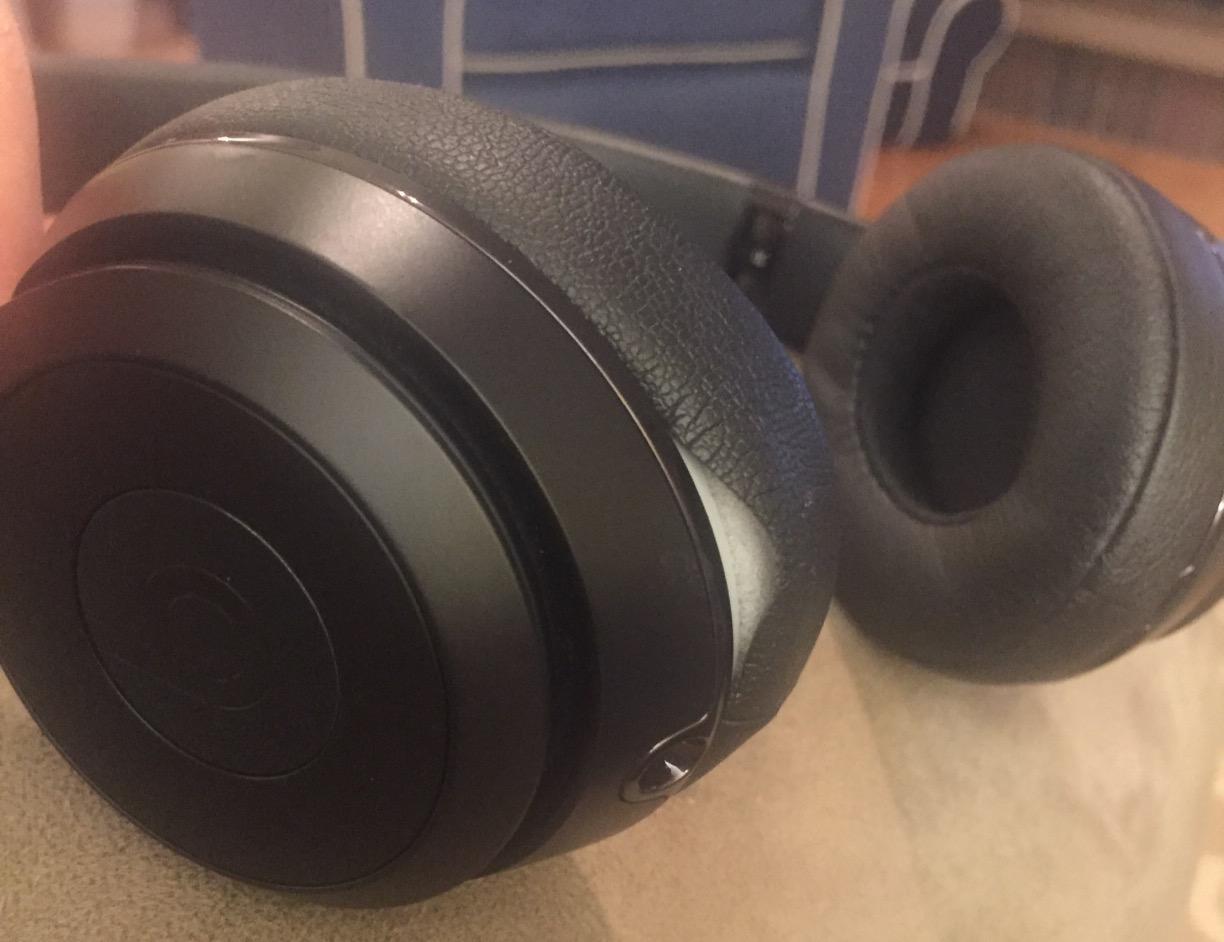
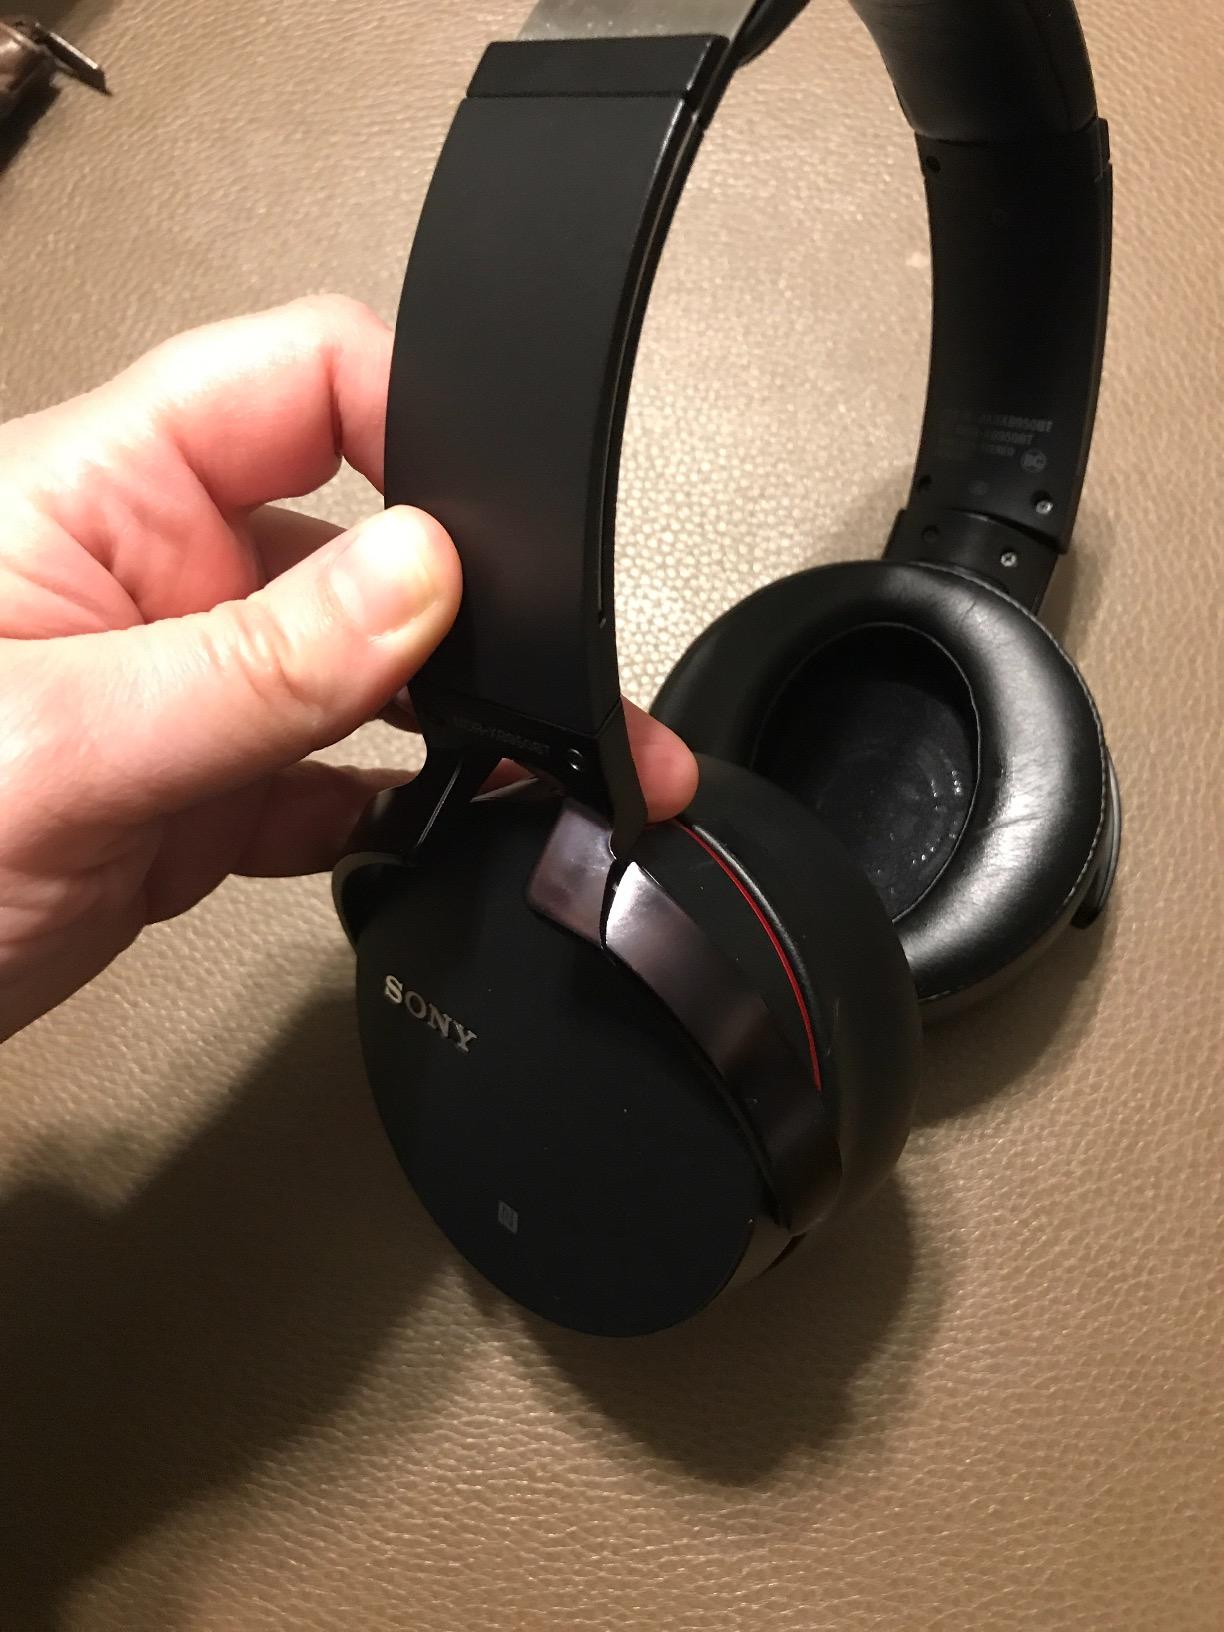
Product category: headphones
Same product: no